Heggjabygda Church

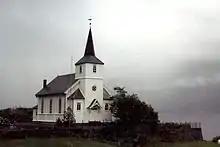
View of the church

Heggjabygda Church is a parish church of the Church of Norway in Stad Municipality in Vestland county, Norway. It is located in the village of Heggjabygda. It is the church for the Eid parish which is part of the Nordfjord prosti (deanery) in the Diocese of Bjørgvin. The white, wooden church was built in a long church design in 1936 using plans drawn up by the architect Anders Karlsen. The church seats about 200 people.